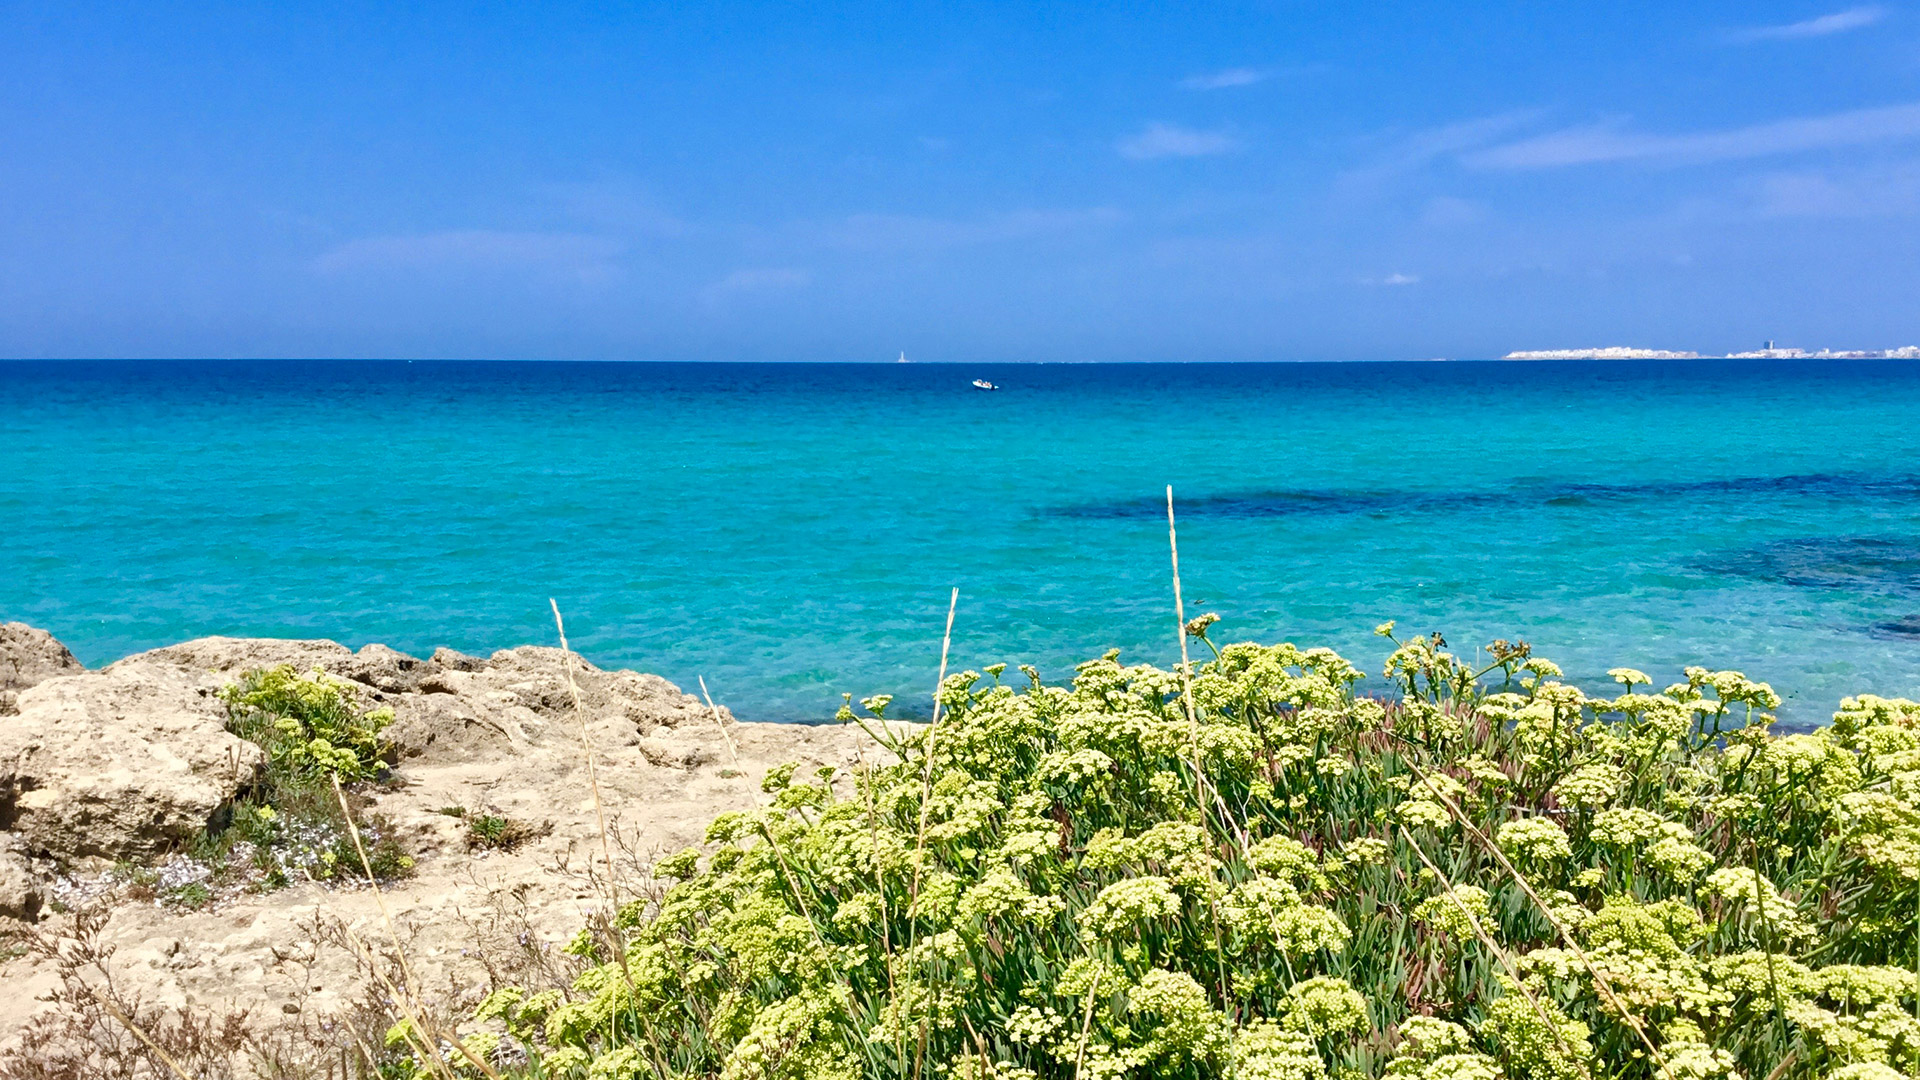
italy, sea, turquoise, blue, vegetation, sky, shore, coast, ocean, natural landscape, beach, coastal and oceanic landforms, azure, vacation, tropics, bay, bight, summer, plant, promontory, tourism, headland, cay, horizon, flower, caribbean, plant community, wildflower, cloud, island, lagoon, sound